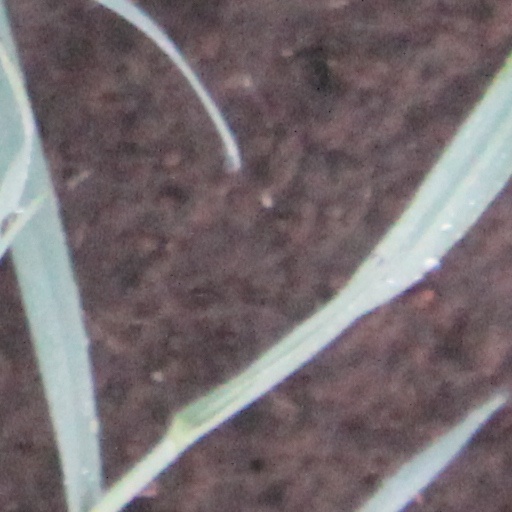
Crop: wheat